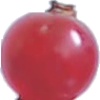
Label: Redcurrant 1